Ulugh Beg Observatory

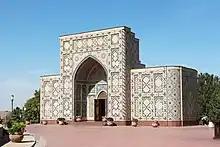
Ulugh Beg Observatory Museum

Ulugh Beg, the son of Shah Rukh and grandson of Amir Timur, became the ruler of Samarkand in the 15th century AD. Ulugh Beg was very skilled in mathematics and astronomy. He taught many important astronomers, including Ali Qushji.